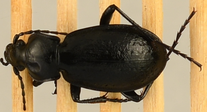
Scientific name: Carabus taedatus
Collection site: Niwot Ridge Mountain Research Station Site (NIWO), plot NIWO_008